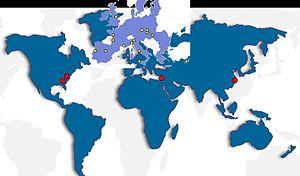
Implantation SNIF-NMR dans le monde
Le fractionnement isotopique naturel spécifique par résonance magnétique nucléaire est une méthode qui permet avec une très grande précision de quantifier les différences de teneurs isotopiques sur chacun des sites d’une molécule et donc de mesurer le fractionnement isotopique naturel spécifique correspondant à chaque site de cette molécule.